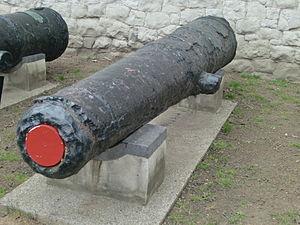
Un canon de 32 livres est un canon tirant des boulets de 32 livres, armant les plus gros vaisseaux de ligne anglais puis britanniques et les batteries côtières, du XVIIᵉ siècle au milieu du XIXᵉ siècle.